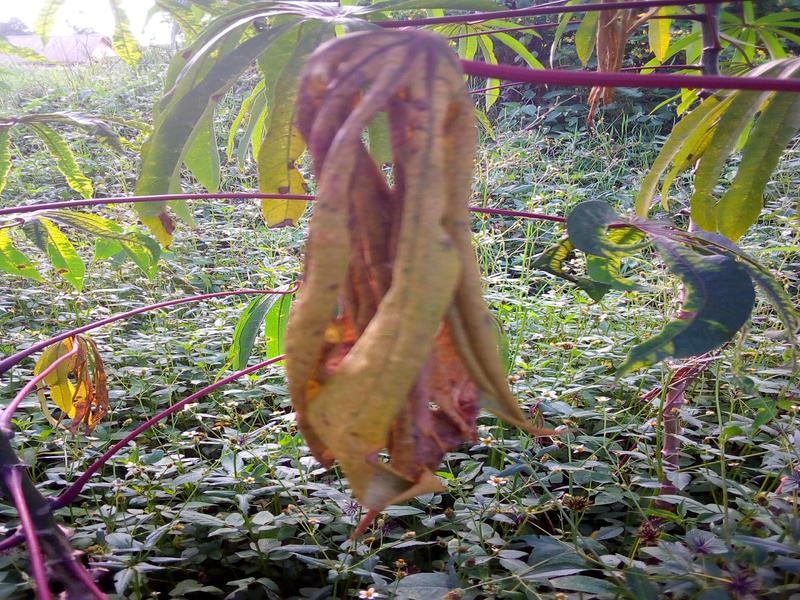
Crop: cassava
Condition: mosaic_disease